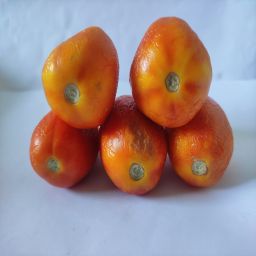
Crop: Tomato
Quality: Old